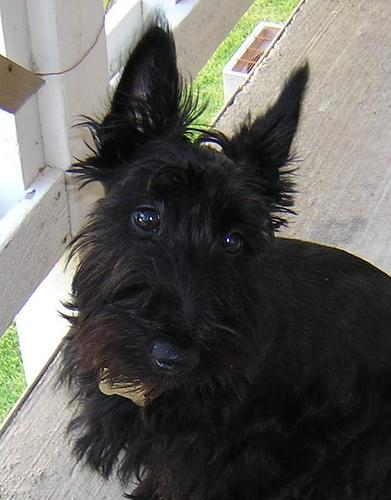
Breed: scottish terrier